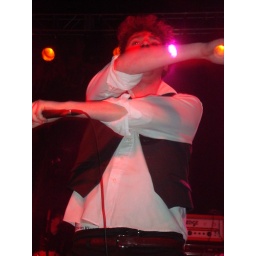
kids in glass houses